Ennio Morricone

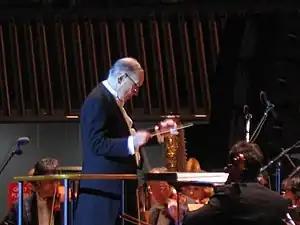
Morricone at the United Nations Headquarters

He made his North American concert debut on 3 February 2007 at Radio City Music Hall in New York City. The previous evening, Morricone had already presented at the United Nations a concert comprising some of his film themes, as well as the cantata "Voci dal silenzio" to welcome the new Secretary-General Ban Ki-Moon. A "Los Angeles Times" review bemoaned the poor acoustics and opined of Morricone: "His stick technique is adequate, but his charisma as a conductor is zero."